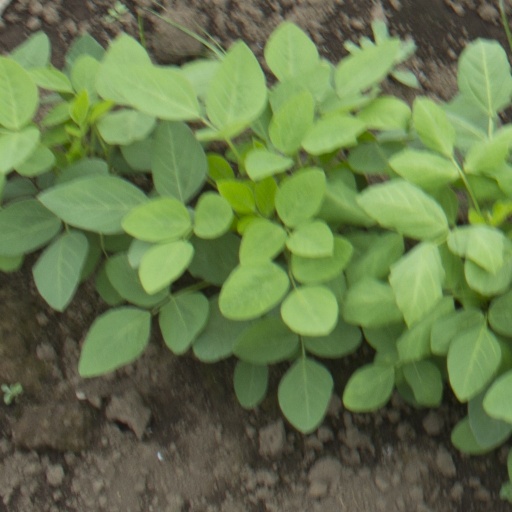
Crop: soybean